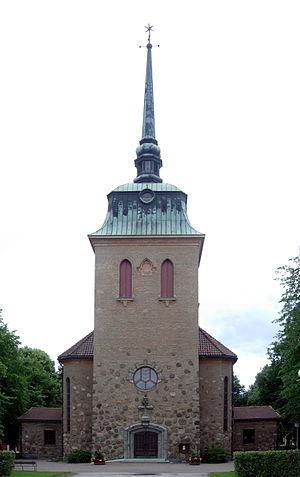
Cet article recense les églises évangéliques-luthériennes de Finlande.
L'église de Mänttä est une église luthérienne en pierres située à Mänttä en Finlande.